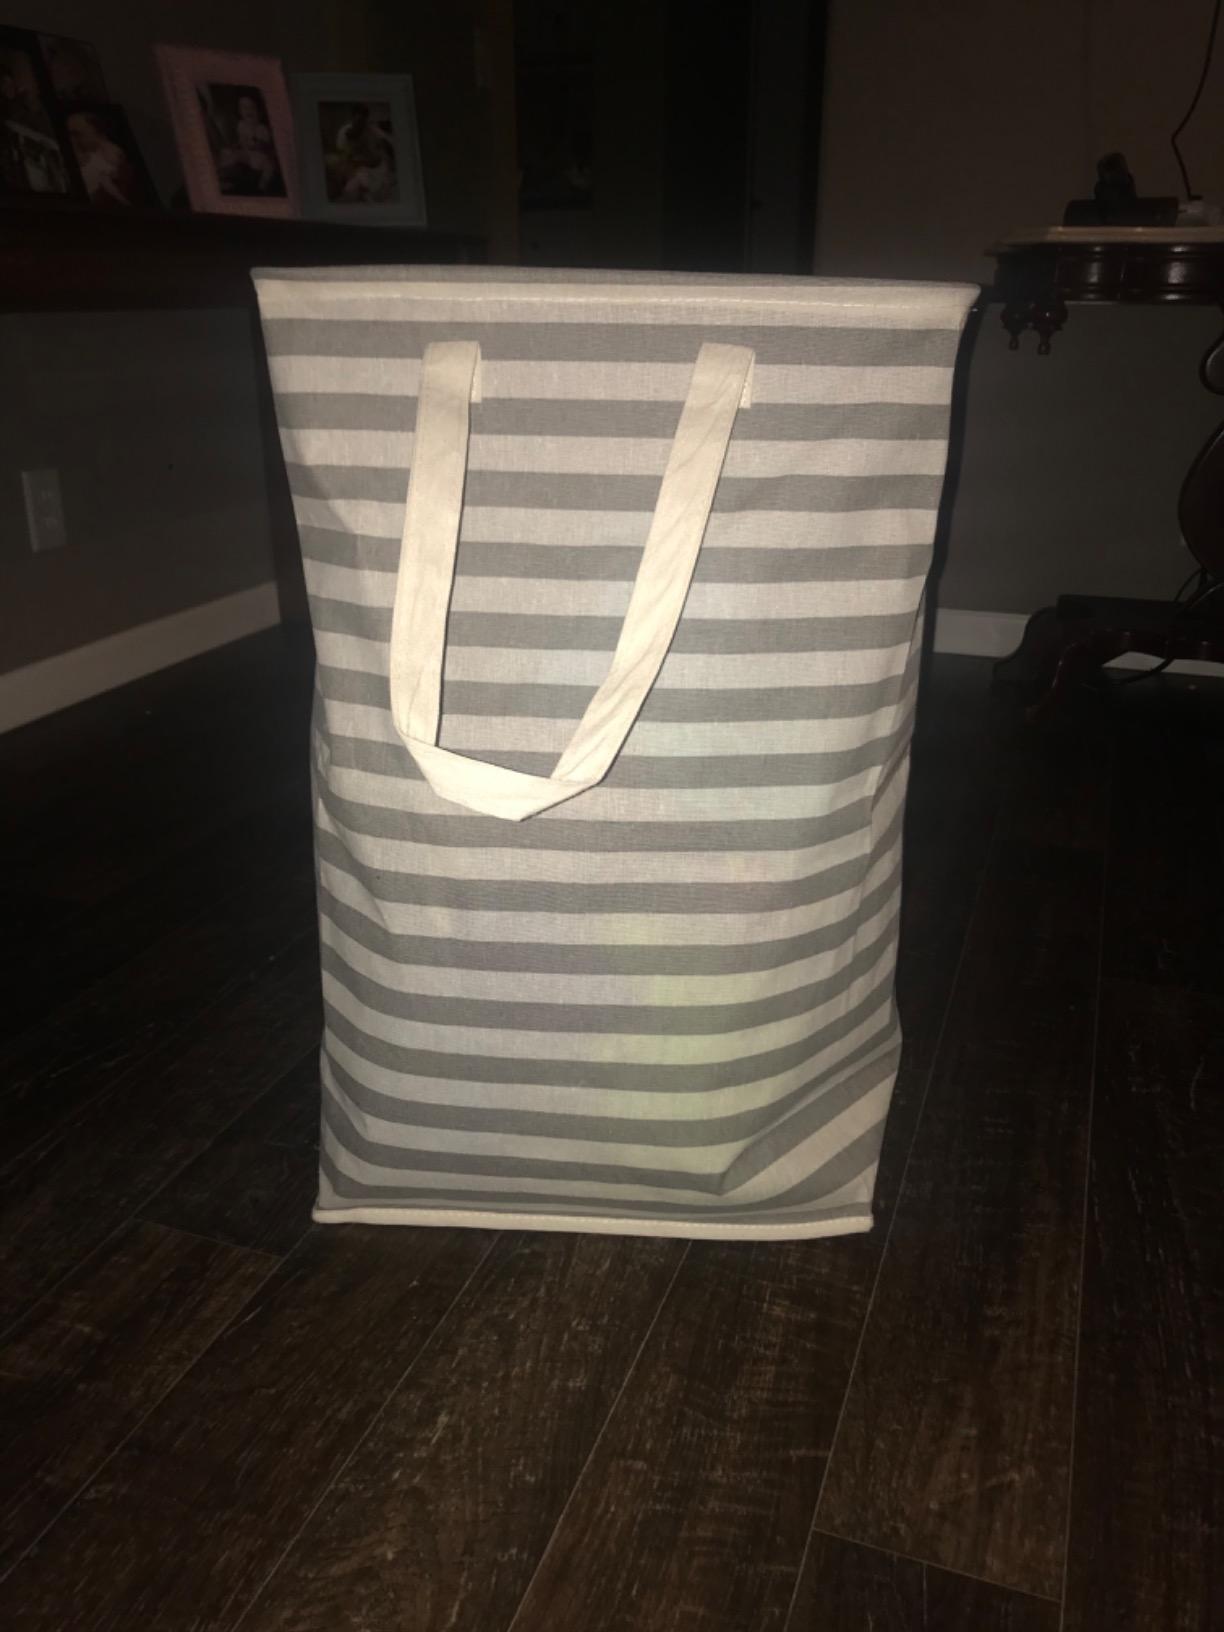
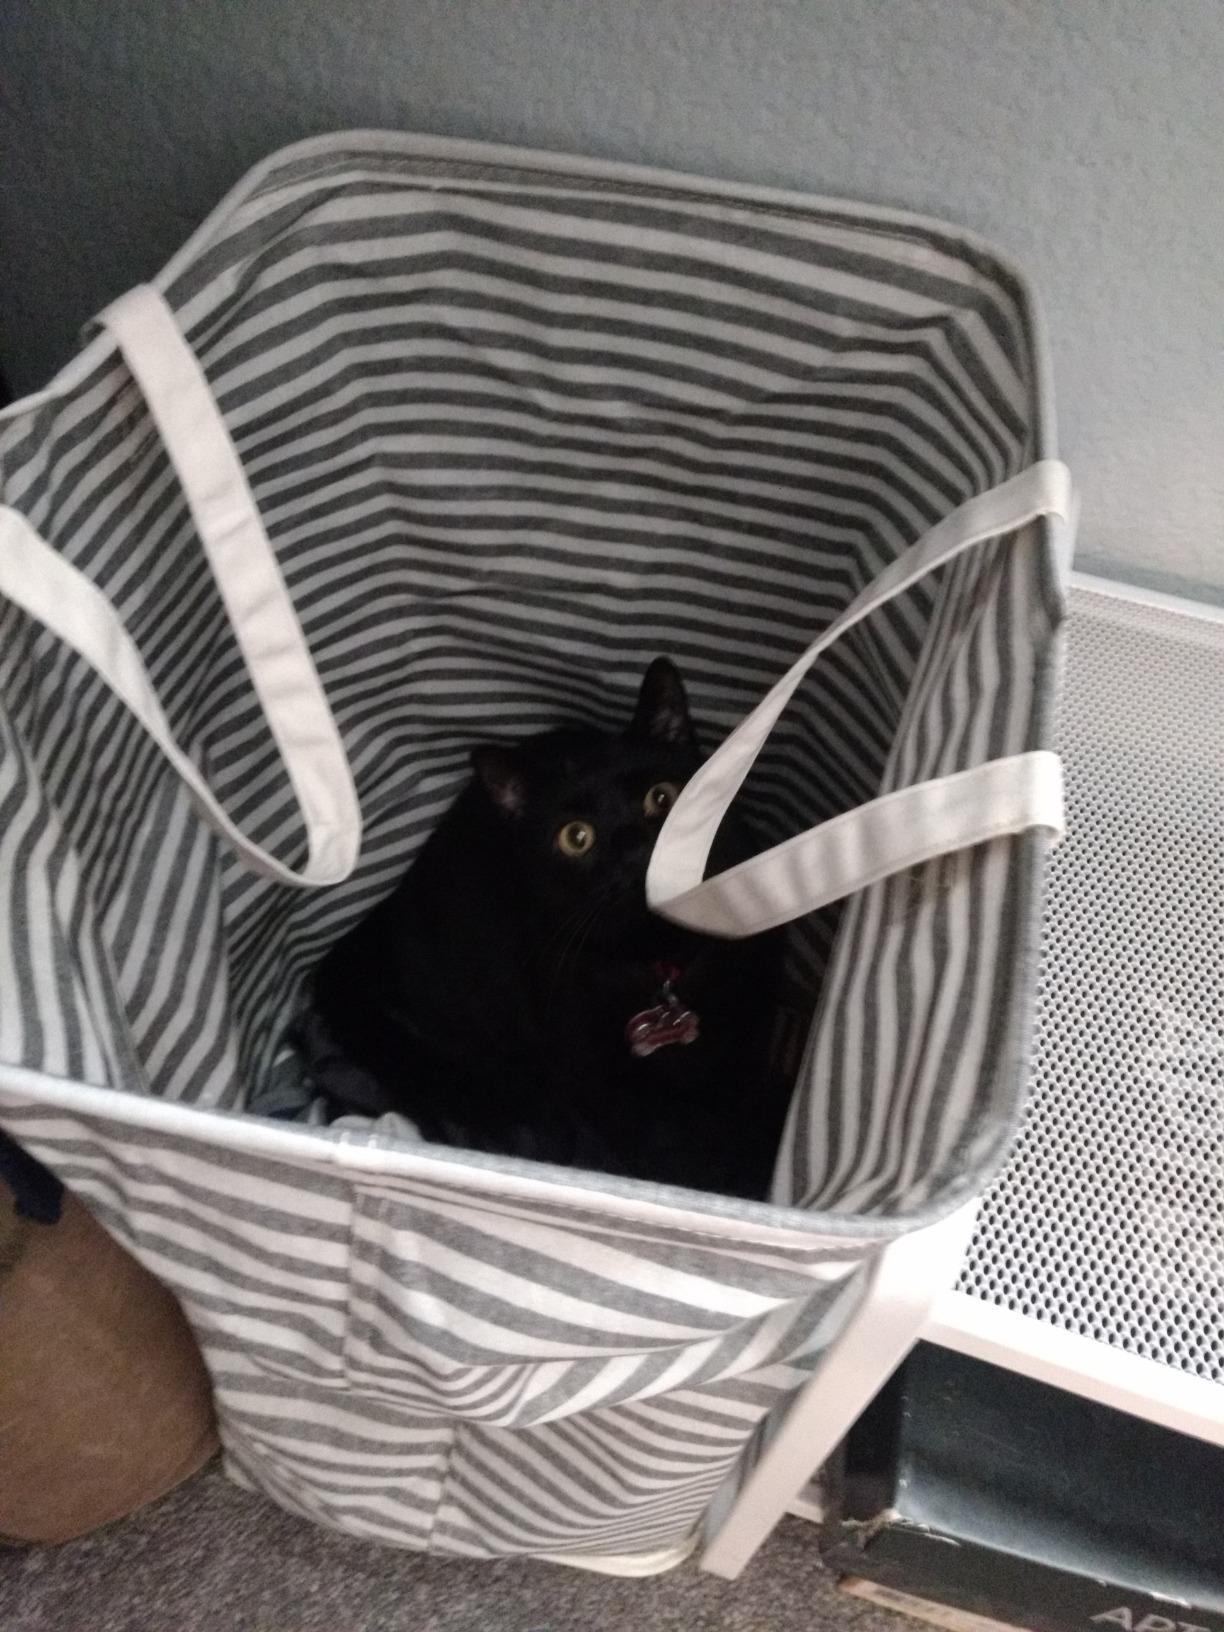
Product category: items_hamper
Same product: no